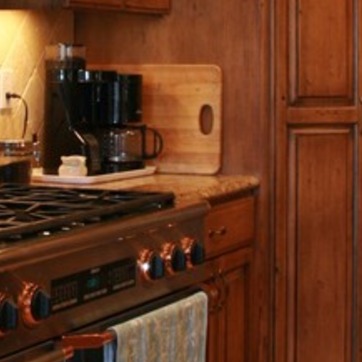
Material: polishedstone